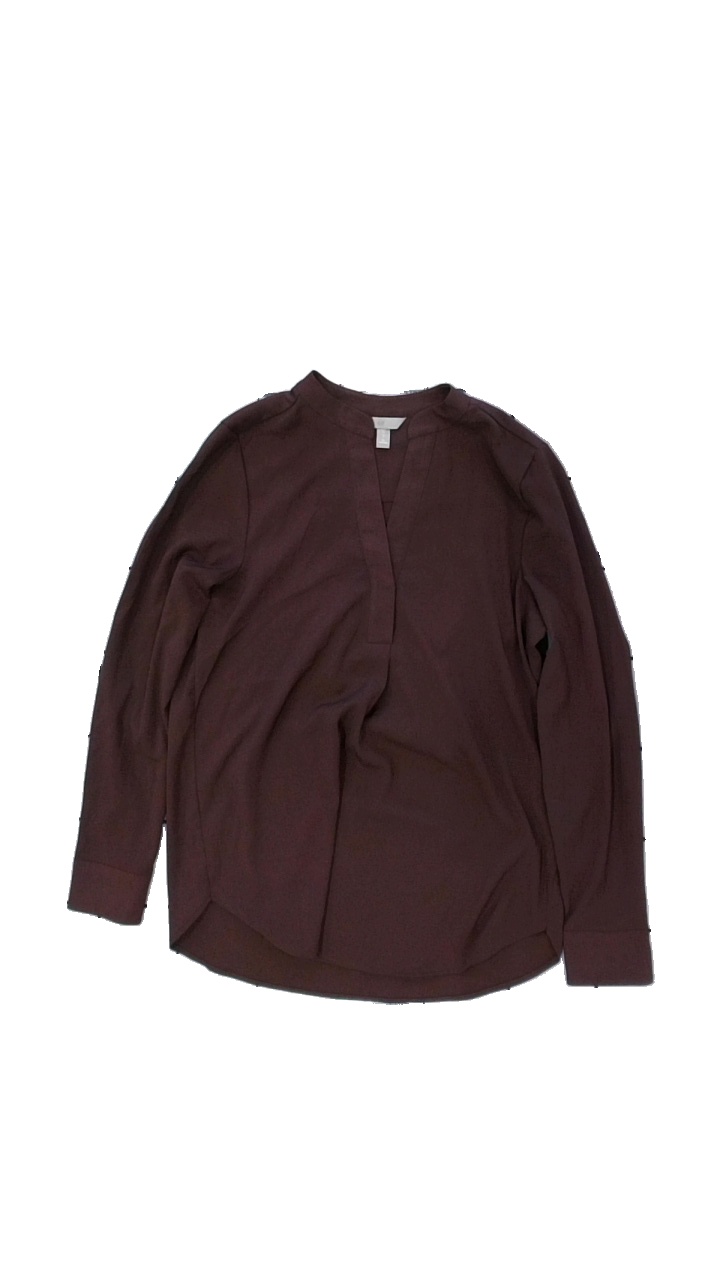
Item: Tunic (Ladies)
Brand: H&m
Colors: Brown
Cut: V-collar
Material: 100% polyester
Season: All
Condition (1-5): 5
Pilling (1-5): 5
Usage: Reuse
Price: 50-100